Clavicle fracture

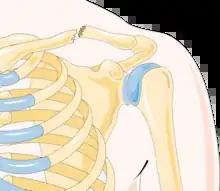
Illustration showing fracture of clavicle

The clavicle is the bone that connects the trunk of the body to the arm, and it is located directly above the first rib. A clavicle is located on each side of the front, upper part of the chest. The clavicle consists of a medial end, a shaft, and a lateral end. The medial end connects with the manubrium of the sternum and gives attachments to the fibrous capsule of the sternoclavicular joint, articular disc, and interclavicular ligament. The lateral end connects at the acromion of the scapula which is referred to as the acromioclavicular joint. The clavicle forms a slight S-shaped curve where it curves from the sternal end laterally and anteriorly for near half its length, then forming a posterior curve to the acromion of the scapula.